Craft soda

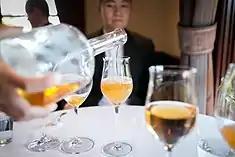
Hand-crafted cream soda

Craft soda is a soft drink that is produced in small quantities from natural ingredients. Craft soda is in most cases made with sweeteners other than sucrose (sugar) or high-fructose corn syrup and contains sparing amounts of preservatives. Craft soda is often innovative in terms of raw materials and flavors.